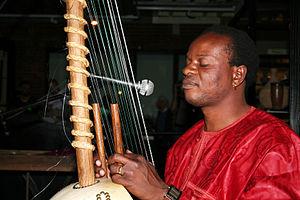
Les Mandingues sont un peuple d'Afrique de l'Ouest faisant partie des peuples Mandés.